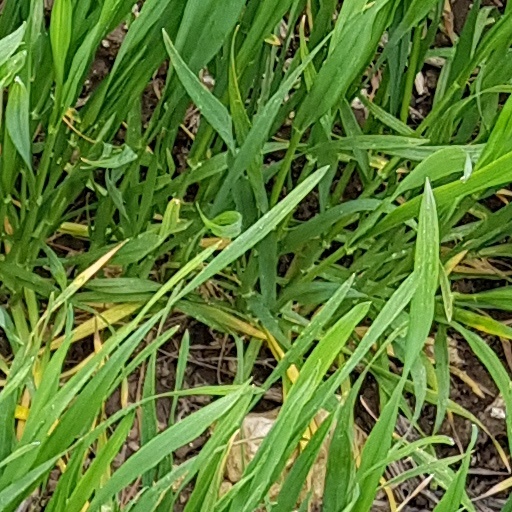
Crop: wheat